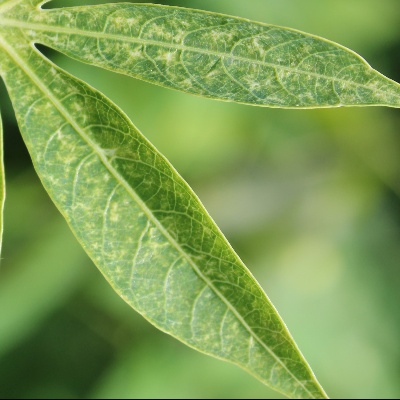
Crop: Cassava
Condition: green mite